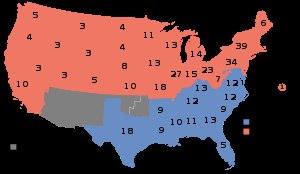
La présidence de Theodore Roosevelt débuta le 14 septembre 1901, date de l'investiture de Theodore Roosevelt en tant que 26ᵉ président des États-Unis après l'assassinat du président McKinley, et prit fin le 4 mars 1909. Membre du Parti républicain, Roosevelt était alors vice-président des États-Unis depuis seulement 194 jours quand il accéda à la présidence. Il se présenta pour un mandat complet de quatre ans à l'élection présidentielle de 1904 et fut élu à une majorité écrasante. Son secrétaire à la Guerre William Howard Taft lui succéda à la Maison-Blanche.